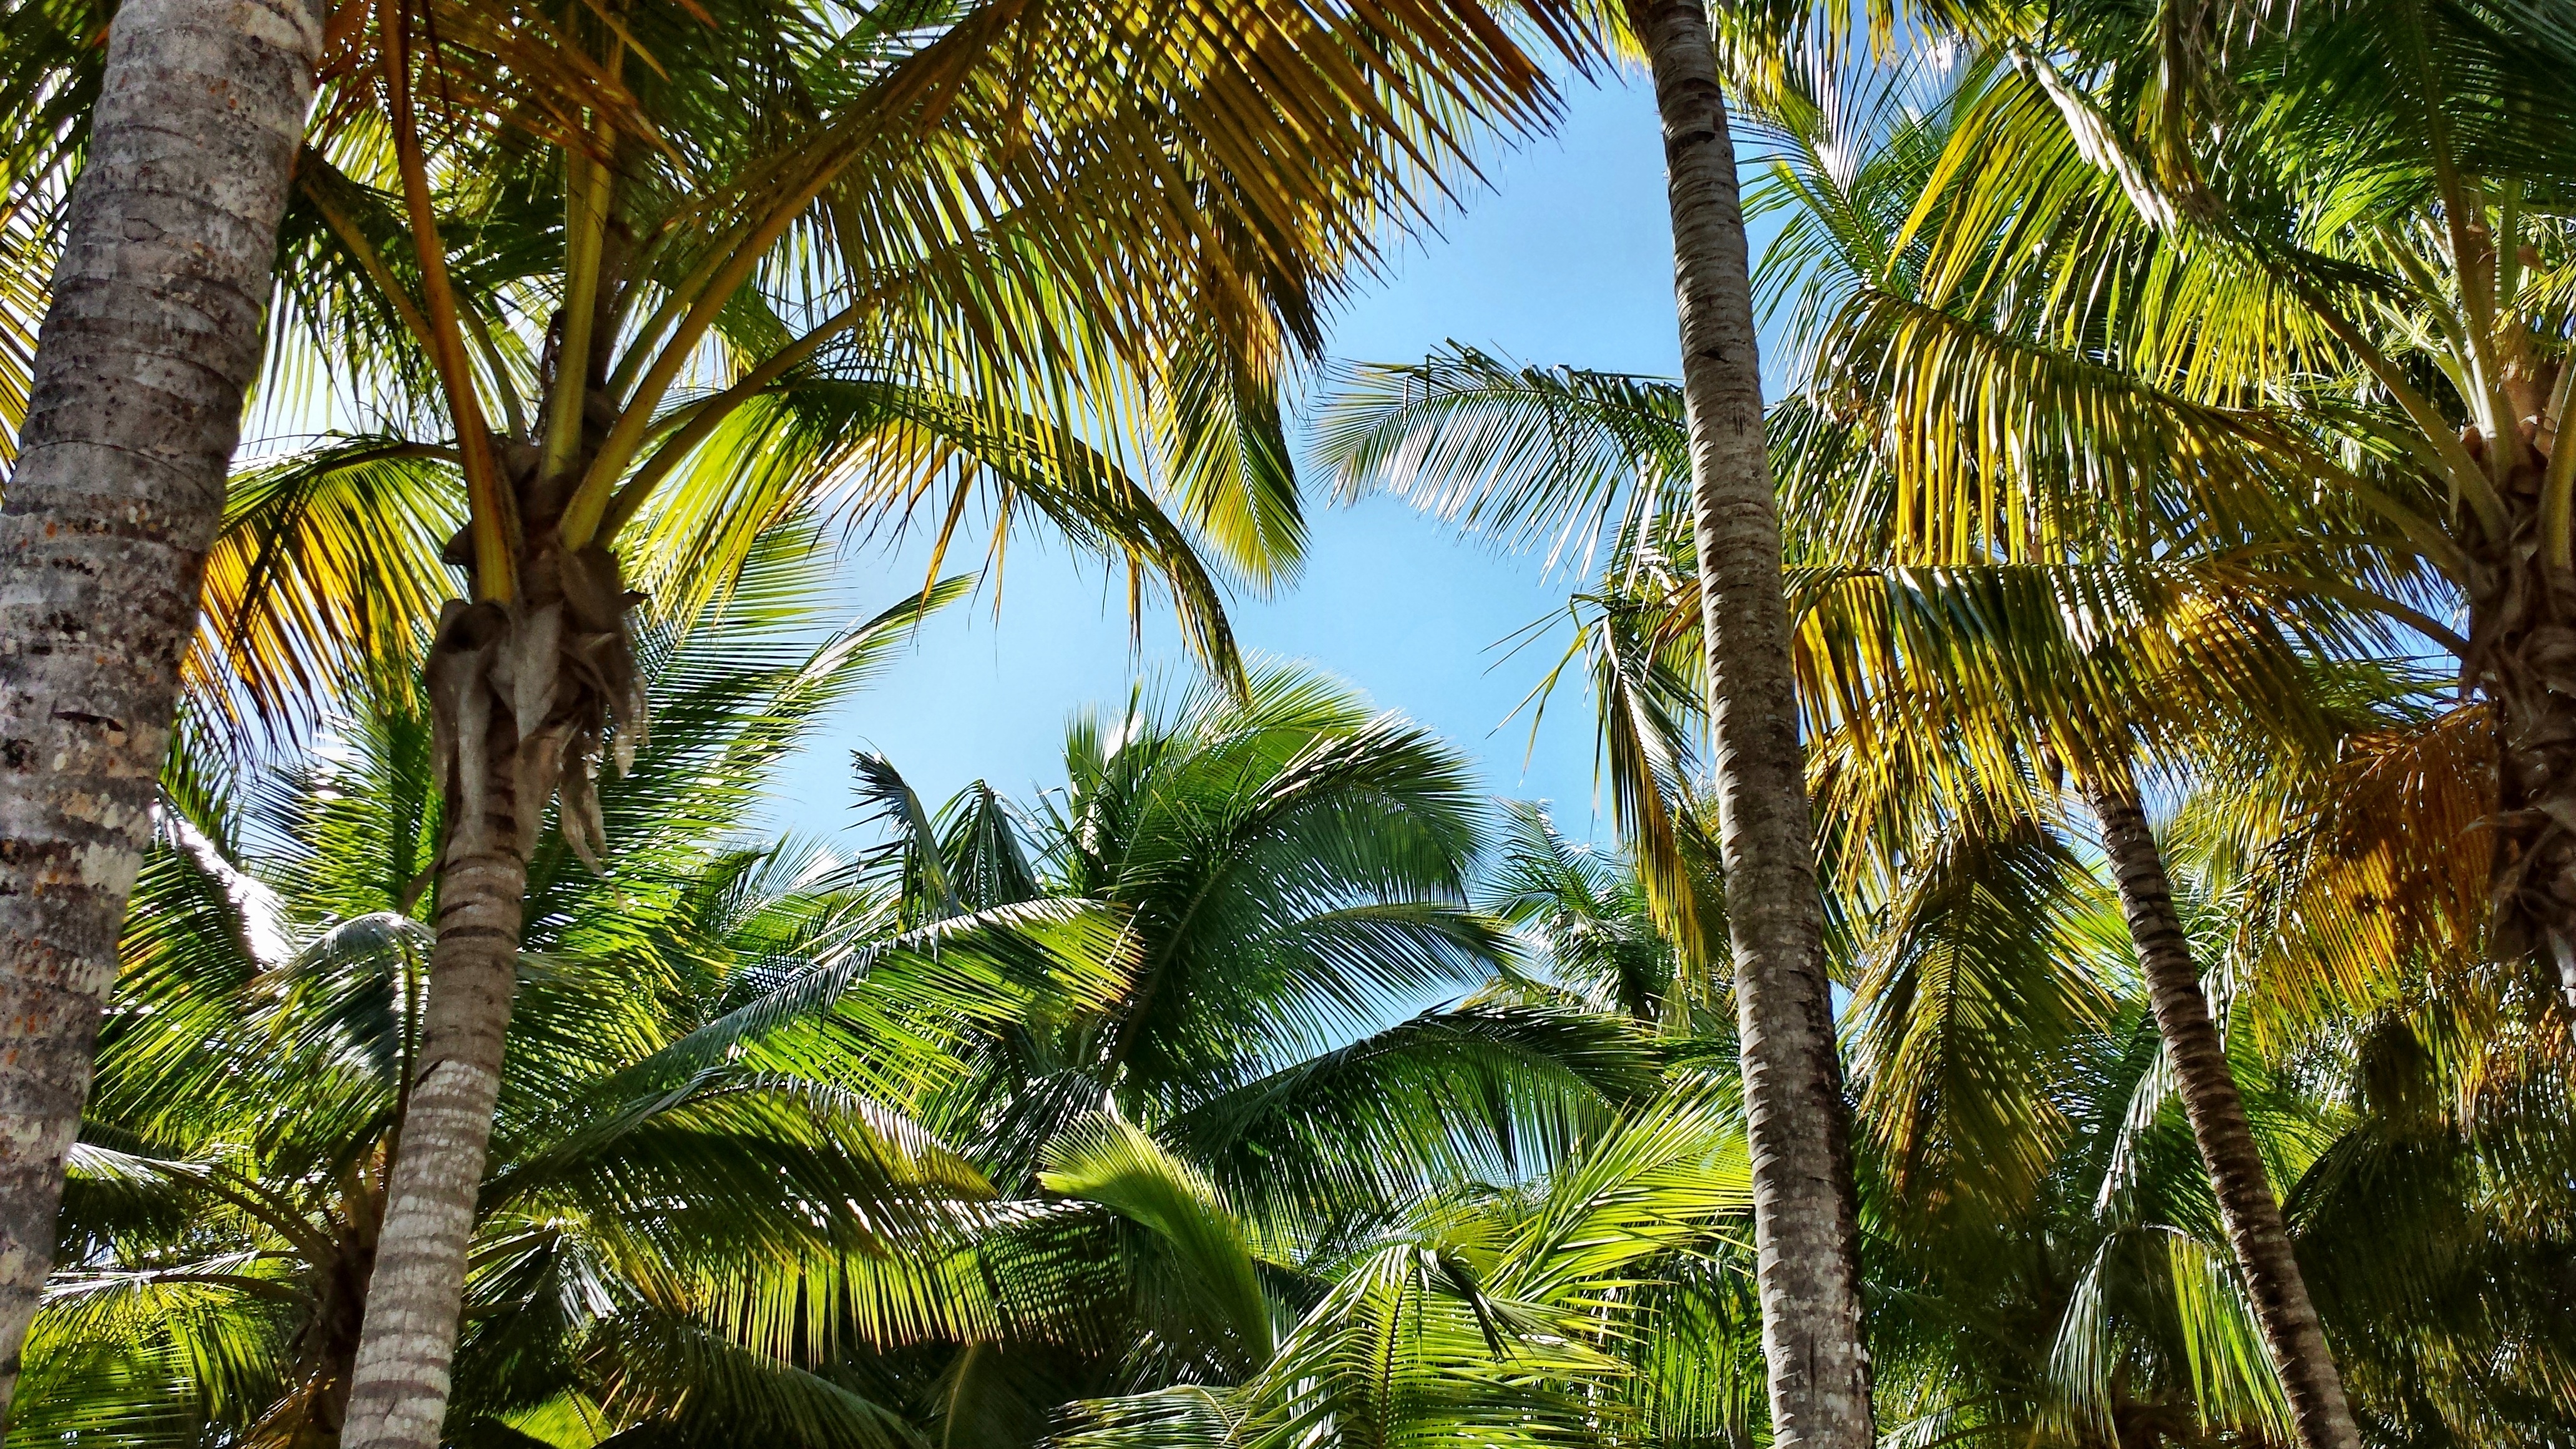
tree, forest, plant, sunlight, leaf, flower, jungle, palm, botany, flora, vegetation, rainforest, plantation, habitat, coconuts, tropics, palme, palma, natural environment, geographical feature, woody plant, land plant, arecales, palm family